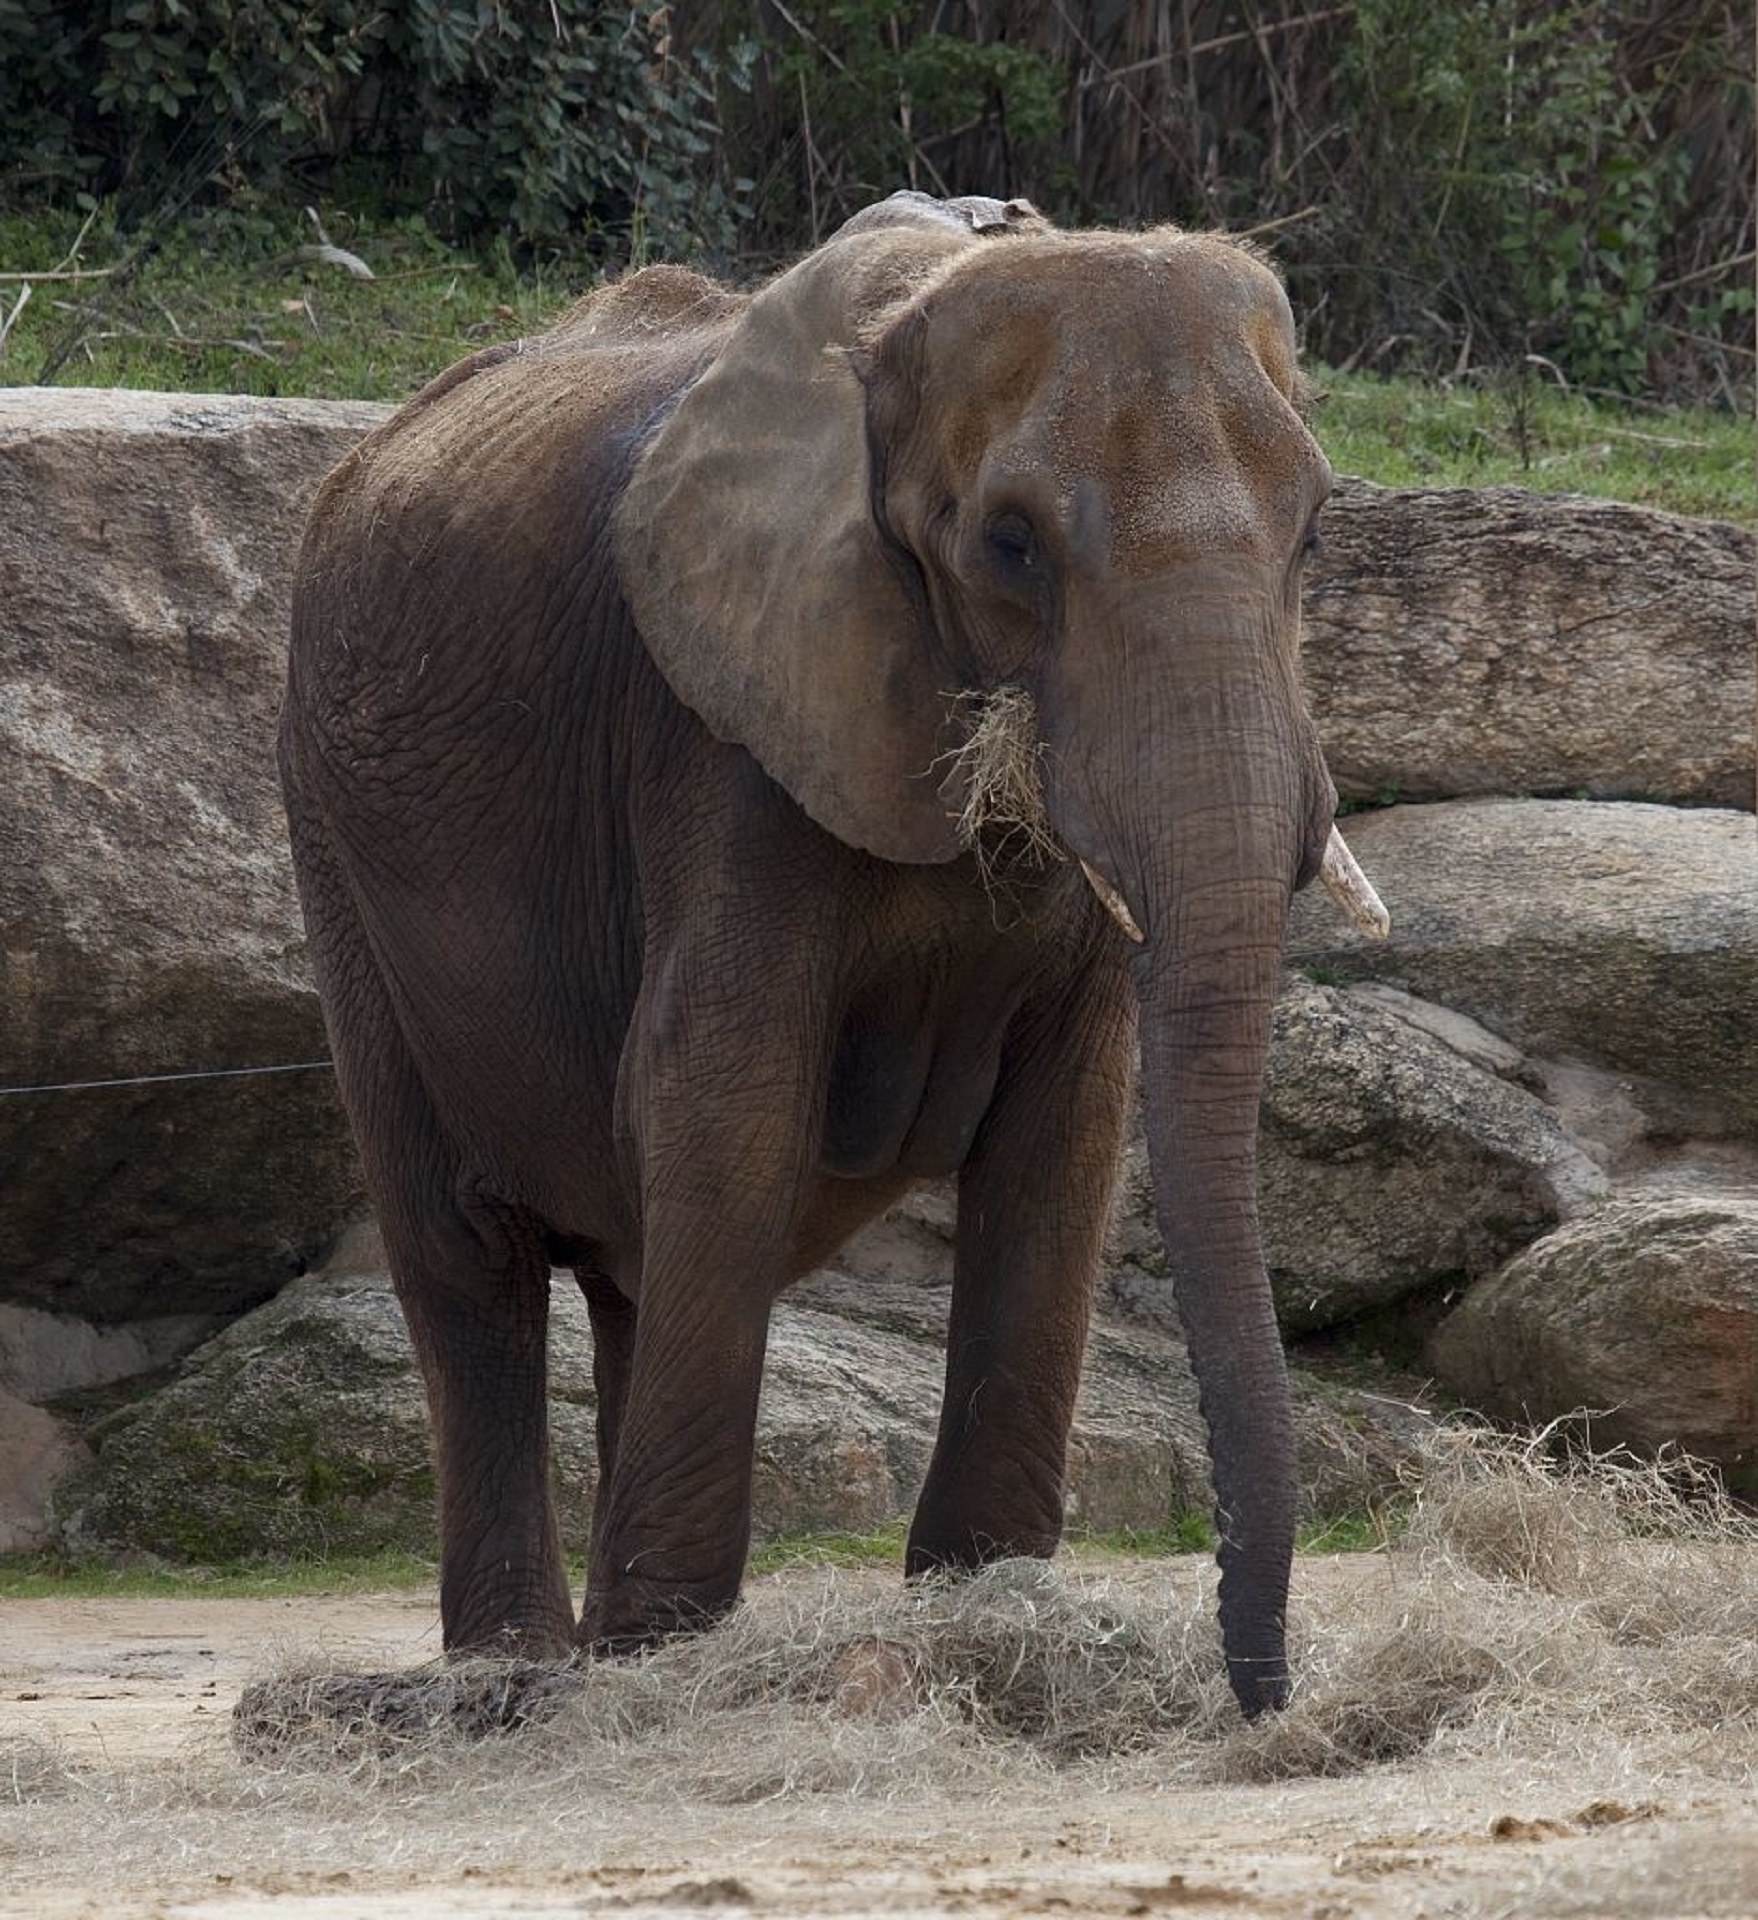
nature, hay, trunk, animal, wildlife, zoo, mammal, fauna, elephant, eating, vegetation, big, large, safari, indian elephant, african elephant, elephants and mammoths